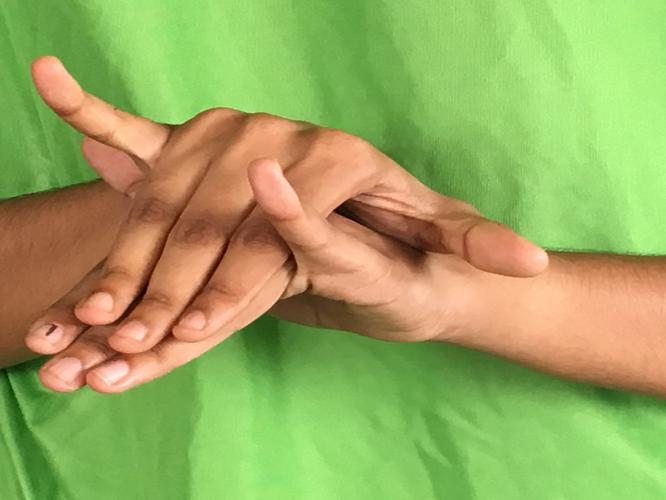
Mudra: Varaha
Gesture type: double_hand